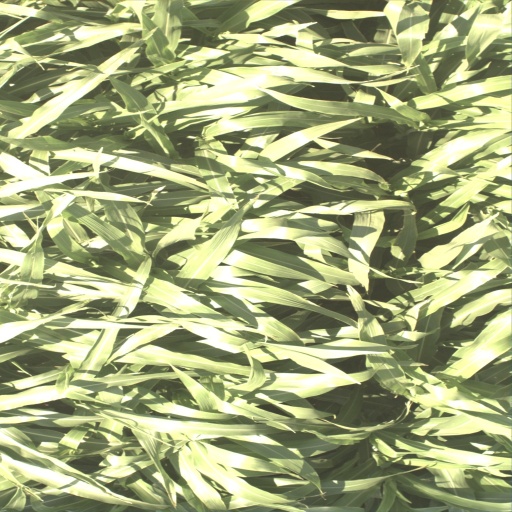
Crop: sorghum